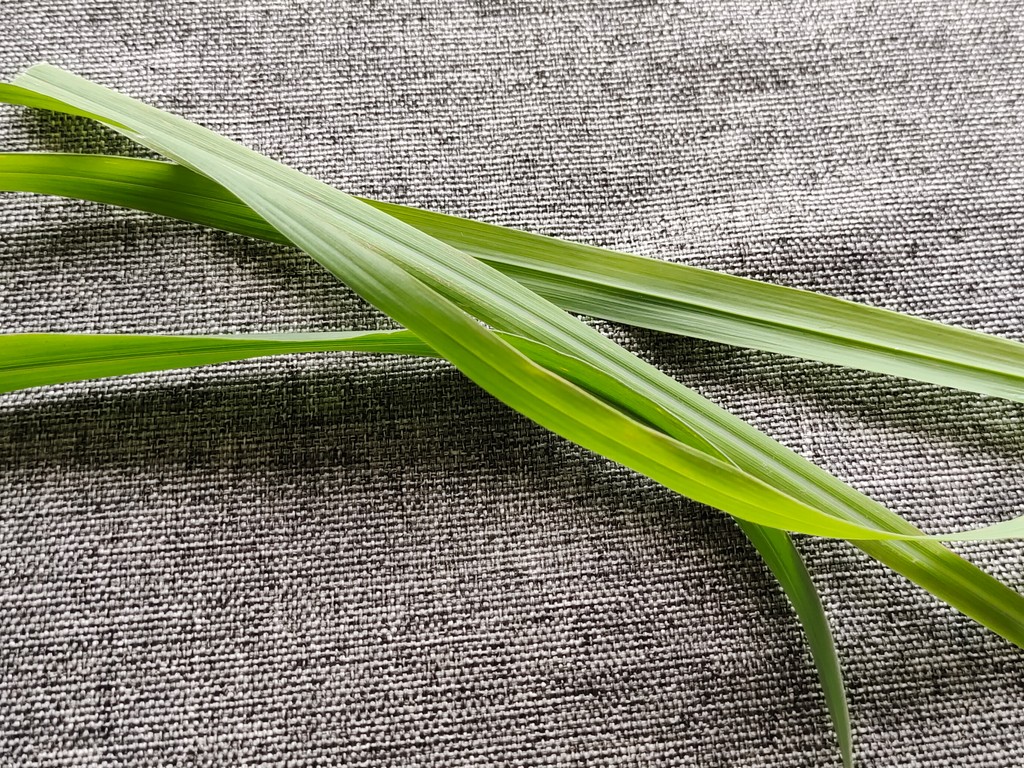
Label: Healthy